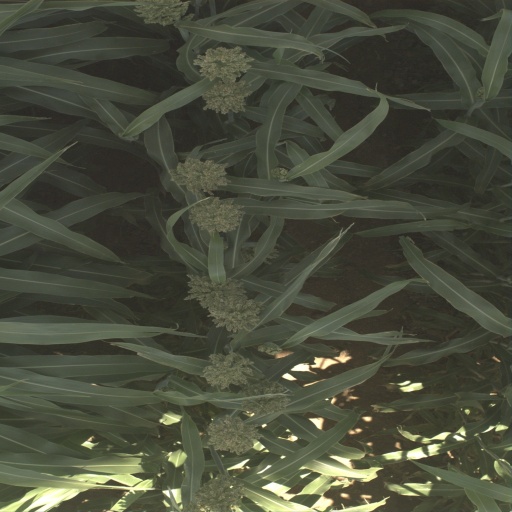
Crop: sorghum